Neu-Edingen/Mannheim-Friedrichsfeld station

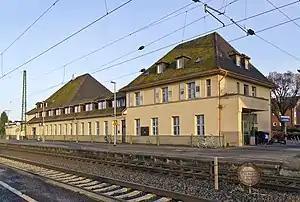

Neu-Edingen/Mannheim-Friedrichsfeld station (formerly "Mannheim-Friedrichsfeld") is a separation station in the Mannheim district of Friedrichsfeld on the border with the municipality of Edingen-Neckarhausen in the German state of Baden-Württemberg. All rail tracks are in Mannheim, only the station building is located on the territory of the Edingen-Neckarhausen hamlet of Neu-Enghien. It is classified by Deutsche Bahn as a category 4 station. It has been served by the Rhine-Neckar S-Bahn since December 2018.